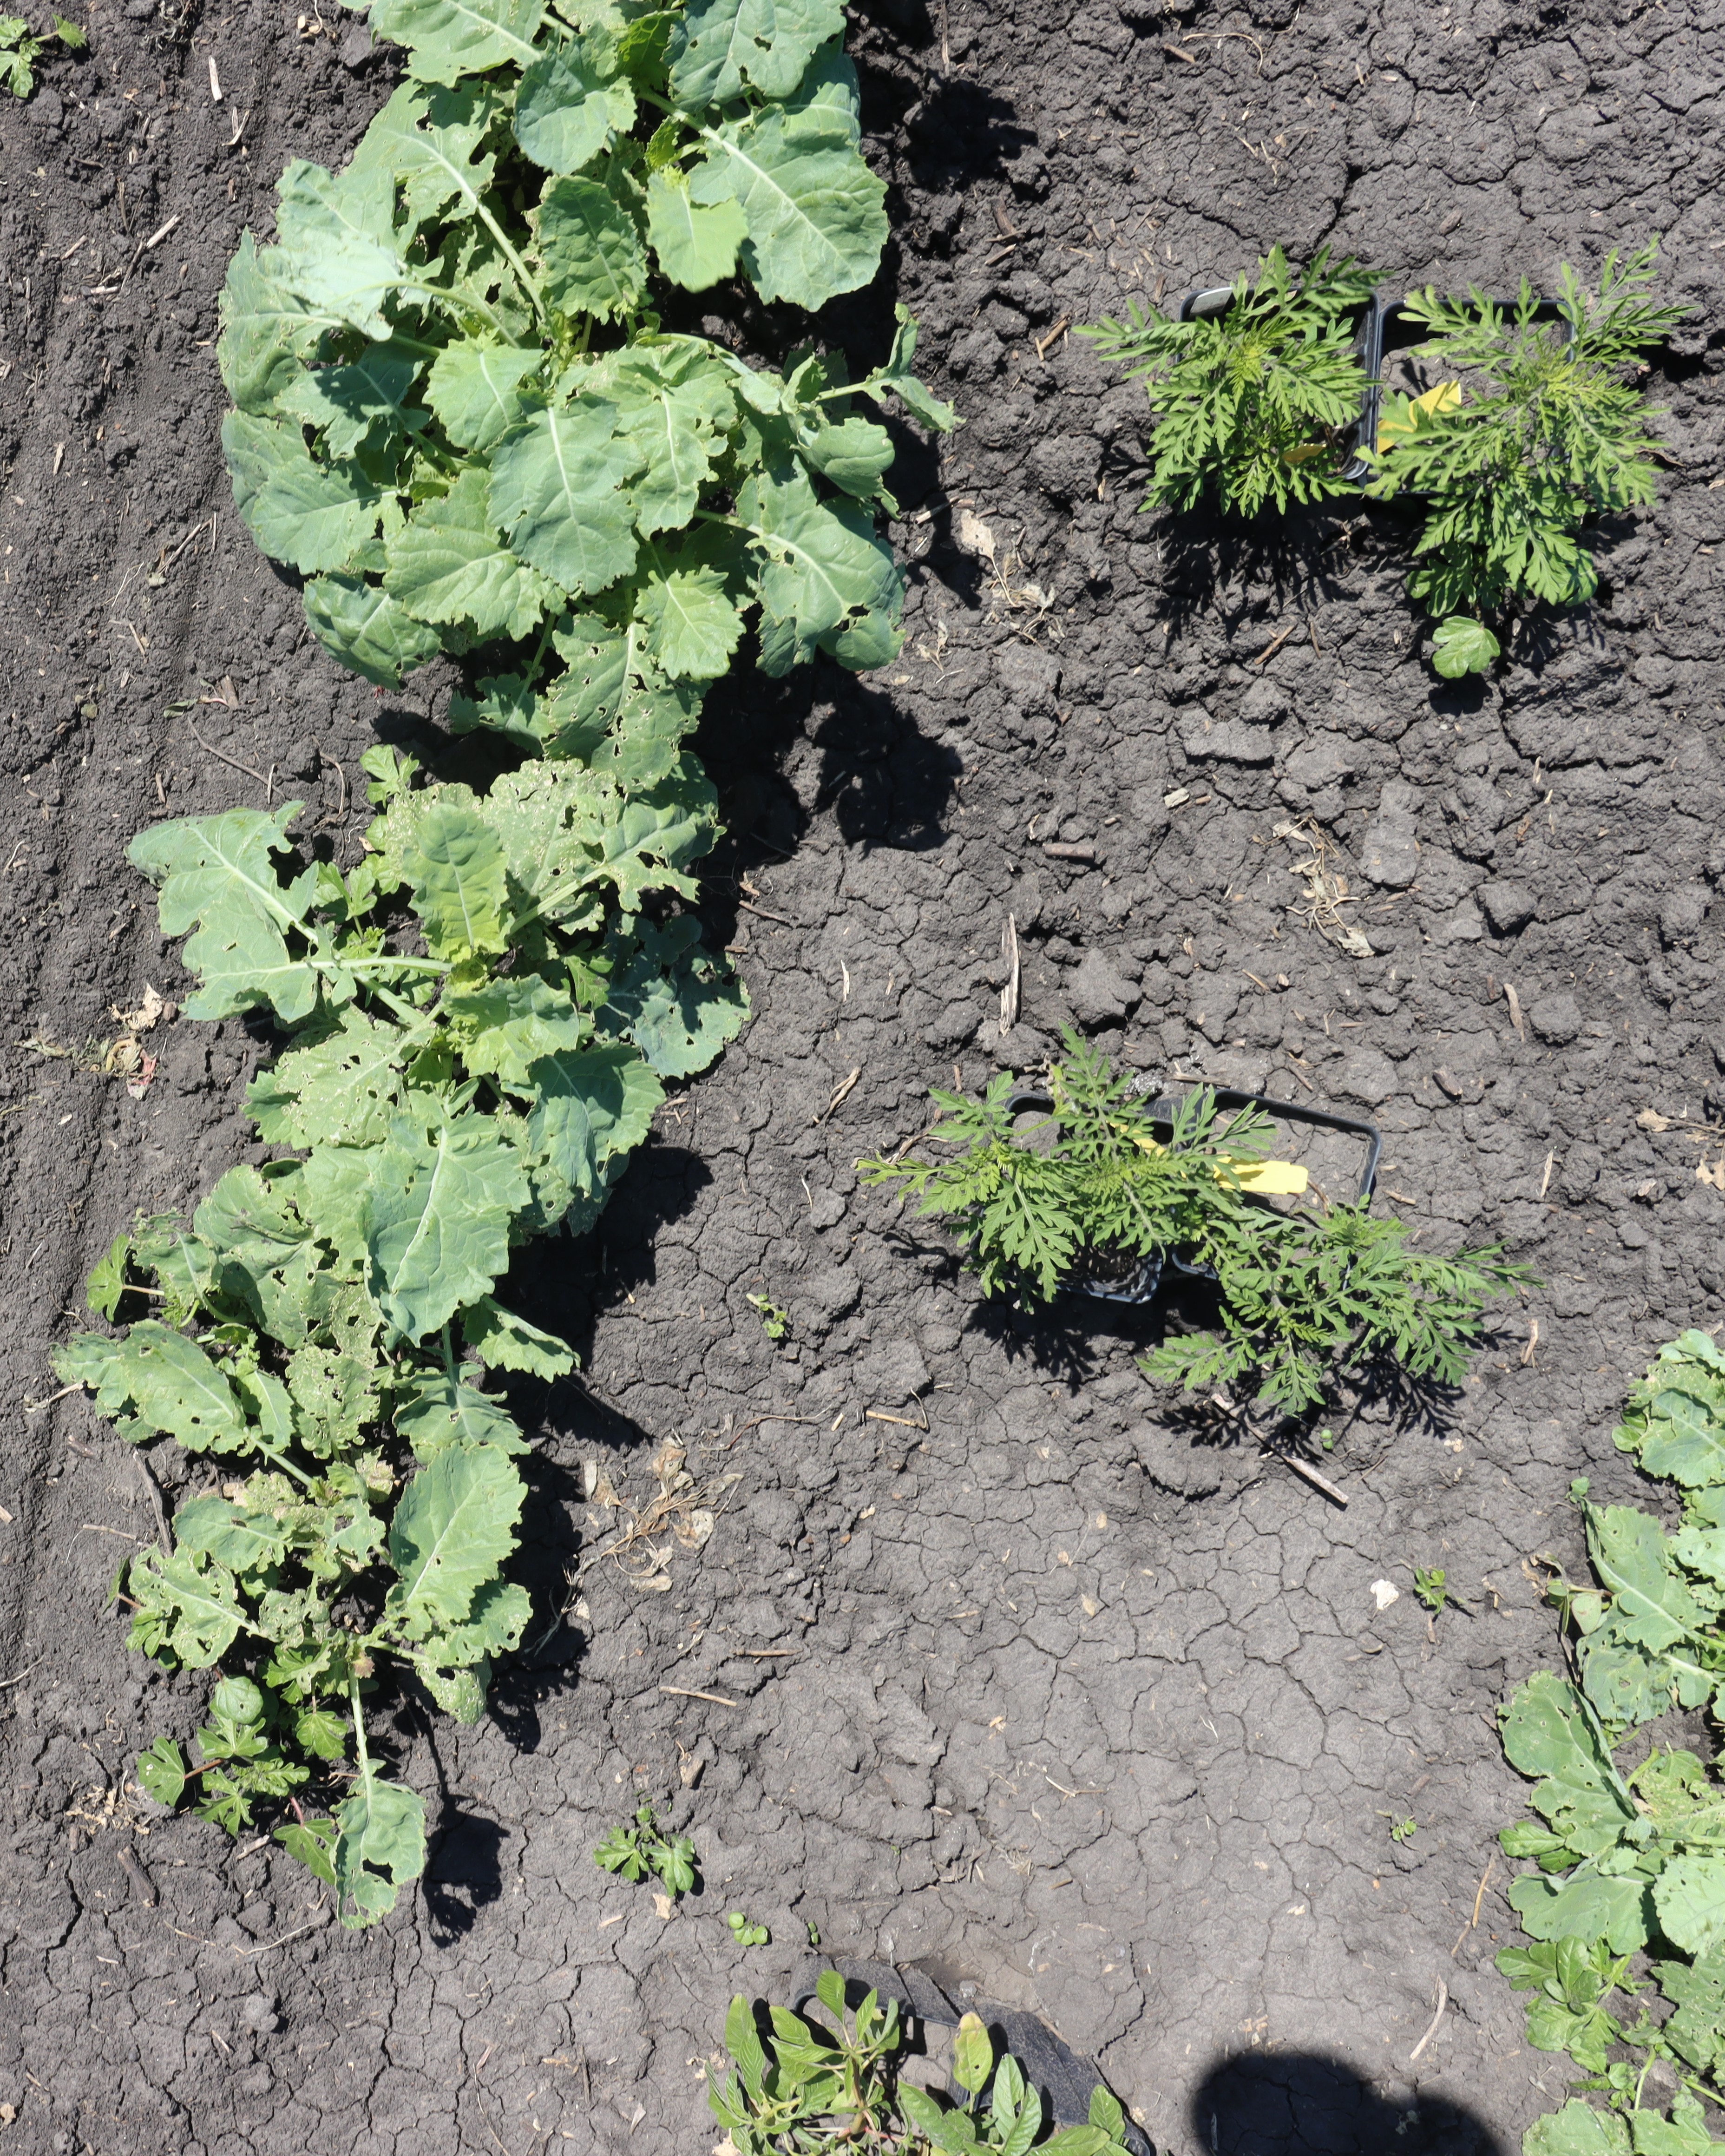
Crop: Canola
Objects: Canola, Canola, Canola, Ragweed, Ragweed, Ragweed, Ragweed, Waterhemp, Canola